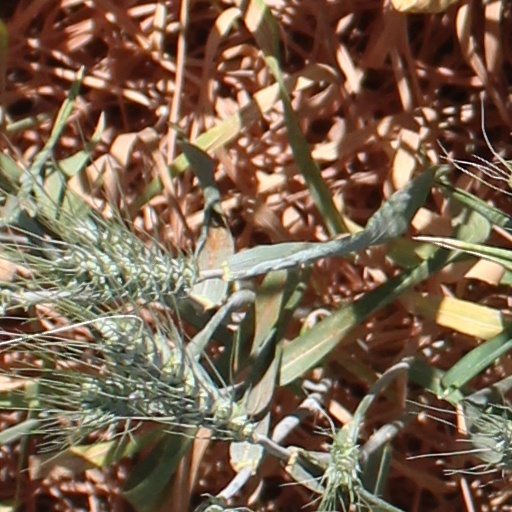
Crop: wheat